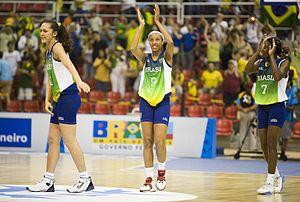
Janeth Arcain, née le 11 avril 1969 à São Paulo, est une joueuse de basket-ball brésilienne.